Takamitsu Station

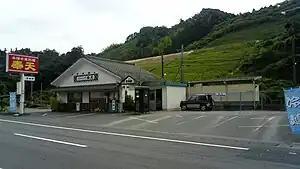
Takamitsu Station in 2011

is a passenger railway station located in the city of Uwajima, Ehime Prefecture, Japan. It is operated by JR Shikoku and has the station number "U26".